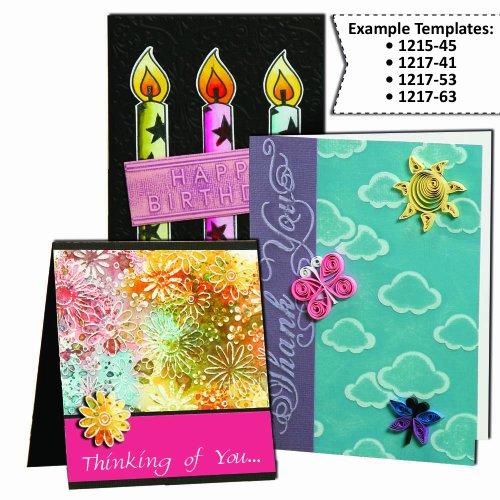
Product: Darice Embosssing Folder Stripe Background 5X7
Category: Arts, Crafts & Sewing | Crafting | Paper & Paper Crafts | Paper Craft Tools
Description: Embossing folder measures 5 x 7 inches overall.
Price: $4.86
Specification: ProductDimensions:5x7x0inches|ShippingWeight:2.88ounces(Viewshippingratesandpolicies)|DomesticShipping:ItemcanbeshippedwithinU.S.|InternationalShipping:ThisitemcanbeshippedtoselectcountriesoutsideoftheU.S.LearnMore|Itemmodelnumber:1217-64|ASIN:B0054G62HA